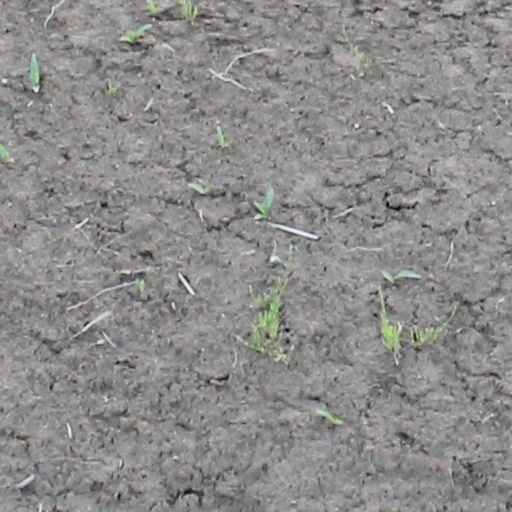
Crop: wheat